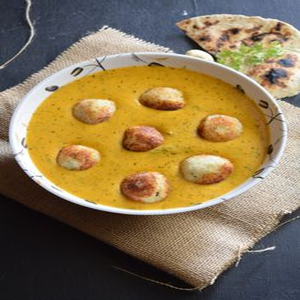
Dish: kofta